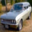
Label: automobile